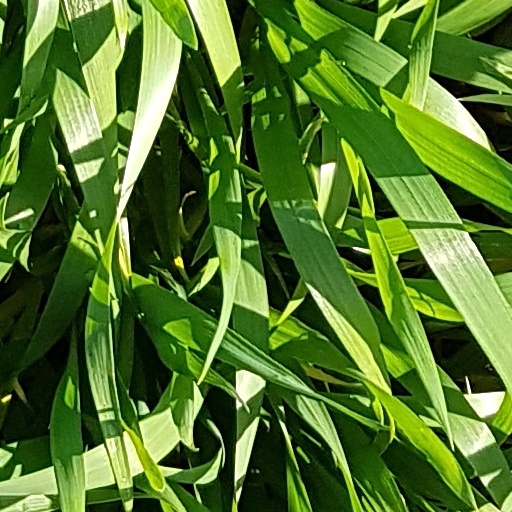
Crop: wheat